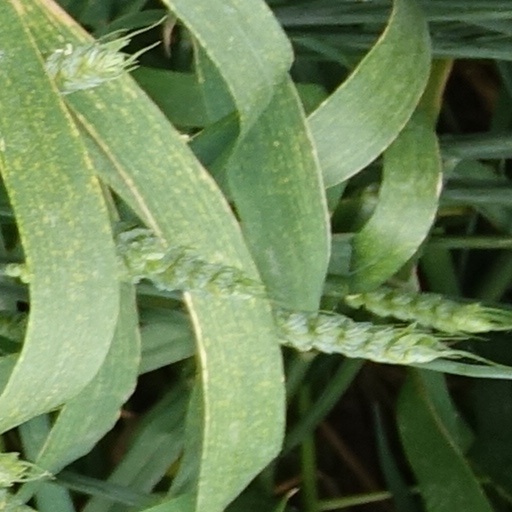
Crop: wheat